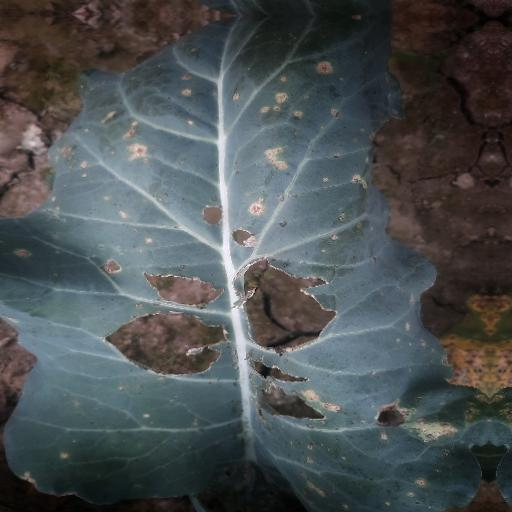
Label: Black Rot